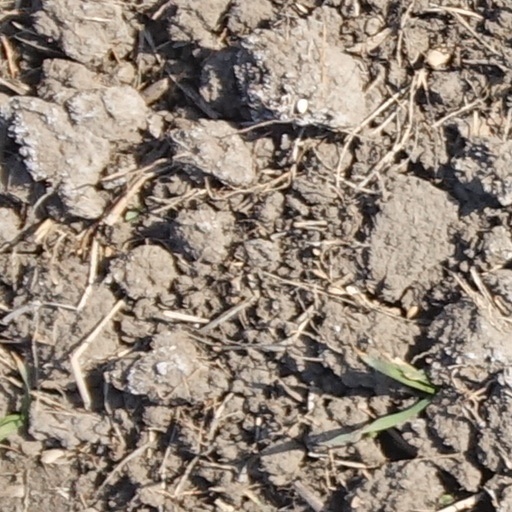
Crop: wheat